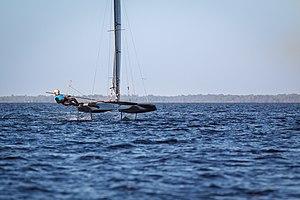
Emmanuel Dodé et son Class A Quetzal II en octobre 2018 à Maubuisson
Emmanuel Dodé est un navigateur et skipper français. Il a notamment remporté deux titres mondiaux sur Dart 18.